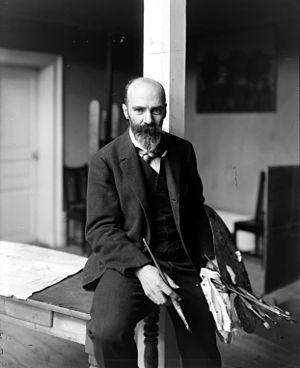
Richard Bergh est un peintre suédois, fils d'un artiste de renom professeur à l'Académie des Beaux-Arts, Edvard Bergh, et de Amanda Helander. Après ses études à l'Académie, il partage son temps entre son pays et la France, fidèle de la côte normande et du village de Grez-sur-Loing.